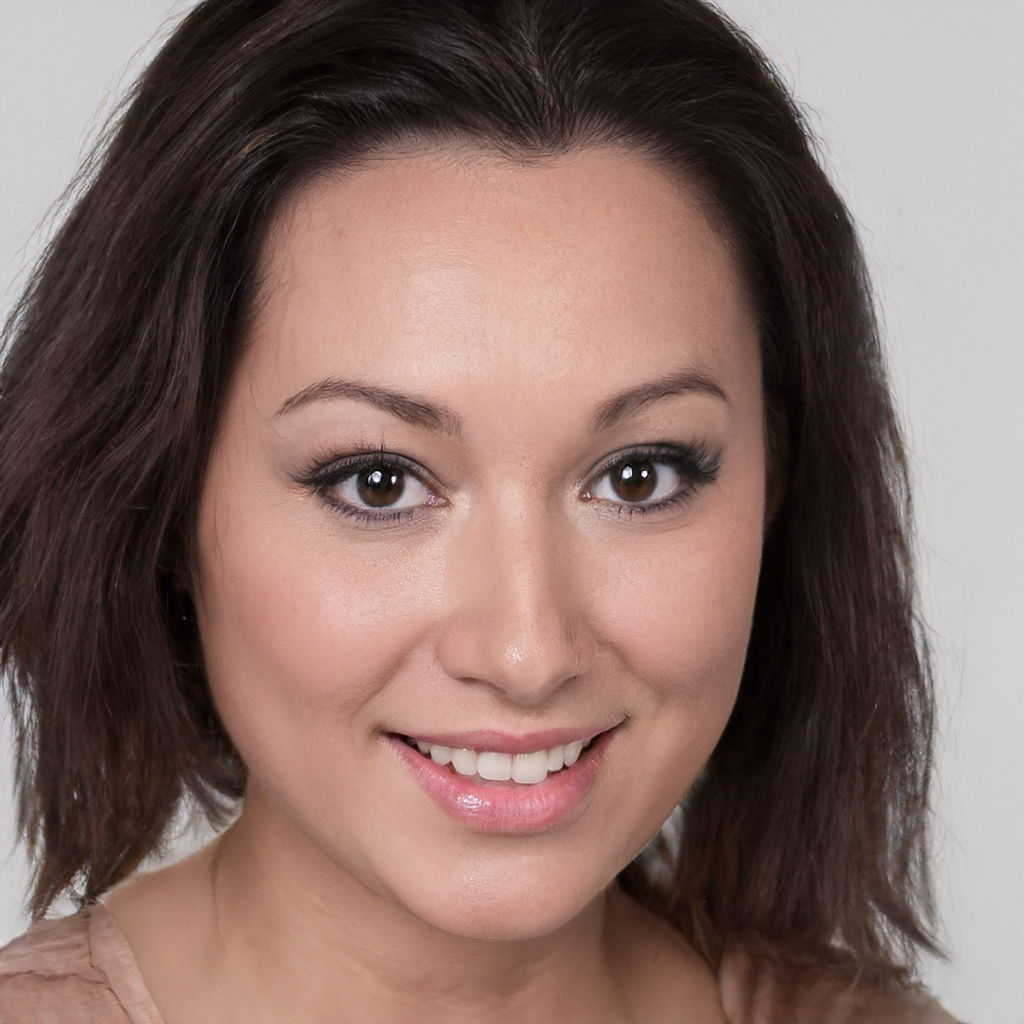
Portrait style: Real Portrait